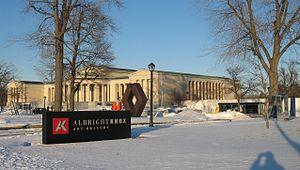
La Galerie d'art Albright-Knox est un musée d'art situé à Buffalo dans l'État de New York. Il présente des collections d'œuvres d'art moderne et d'art contemporain.